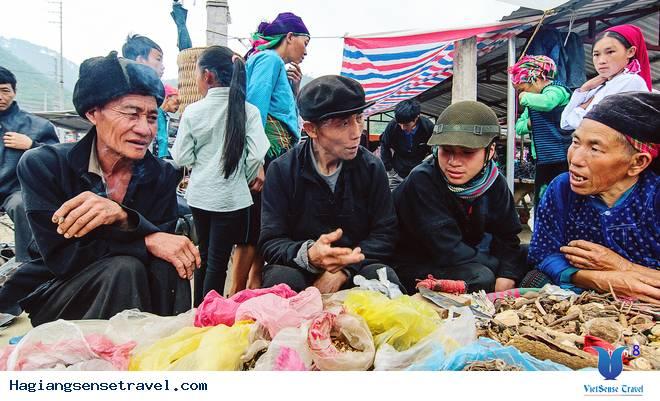
một nhóm người đang trò chuyện với nhau bên một gian hàng